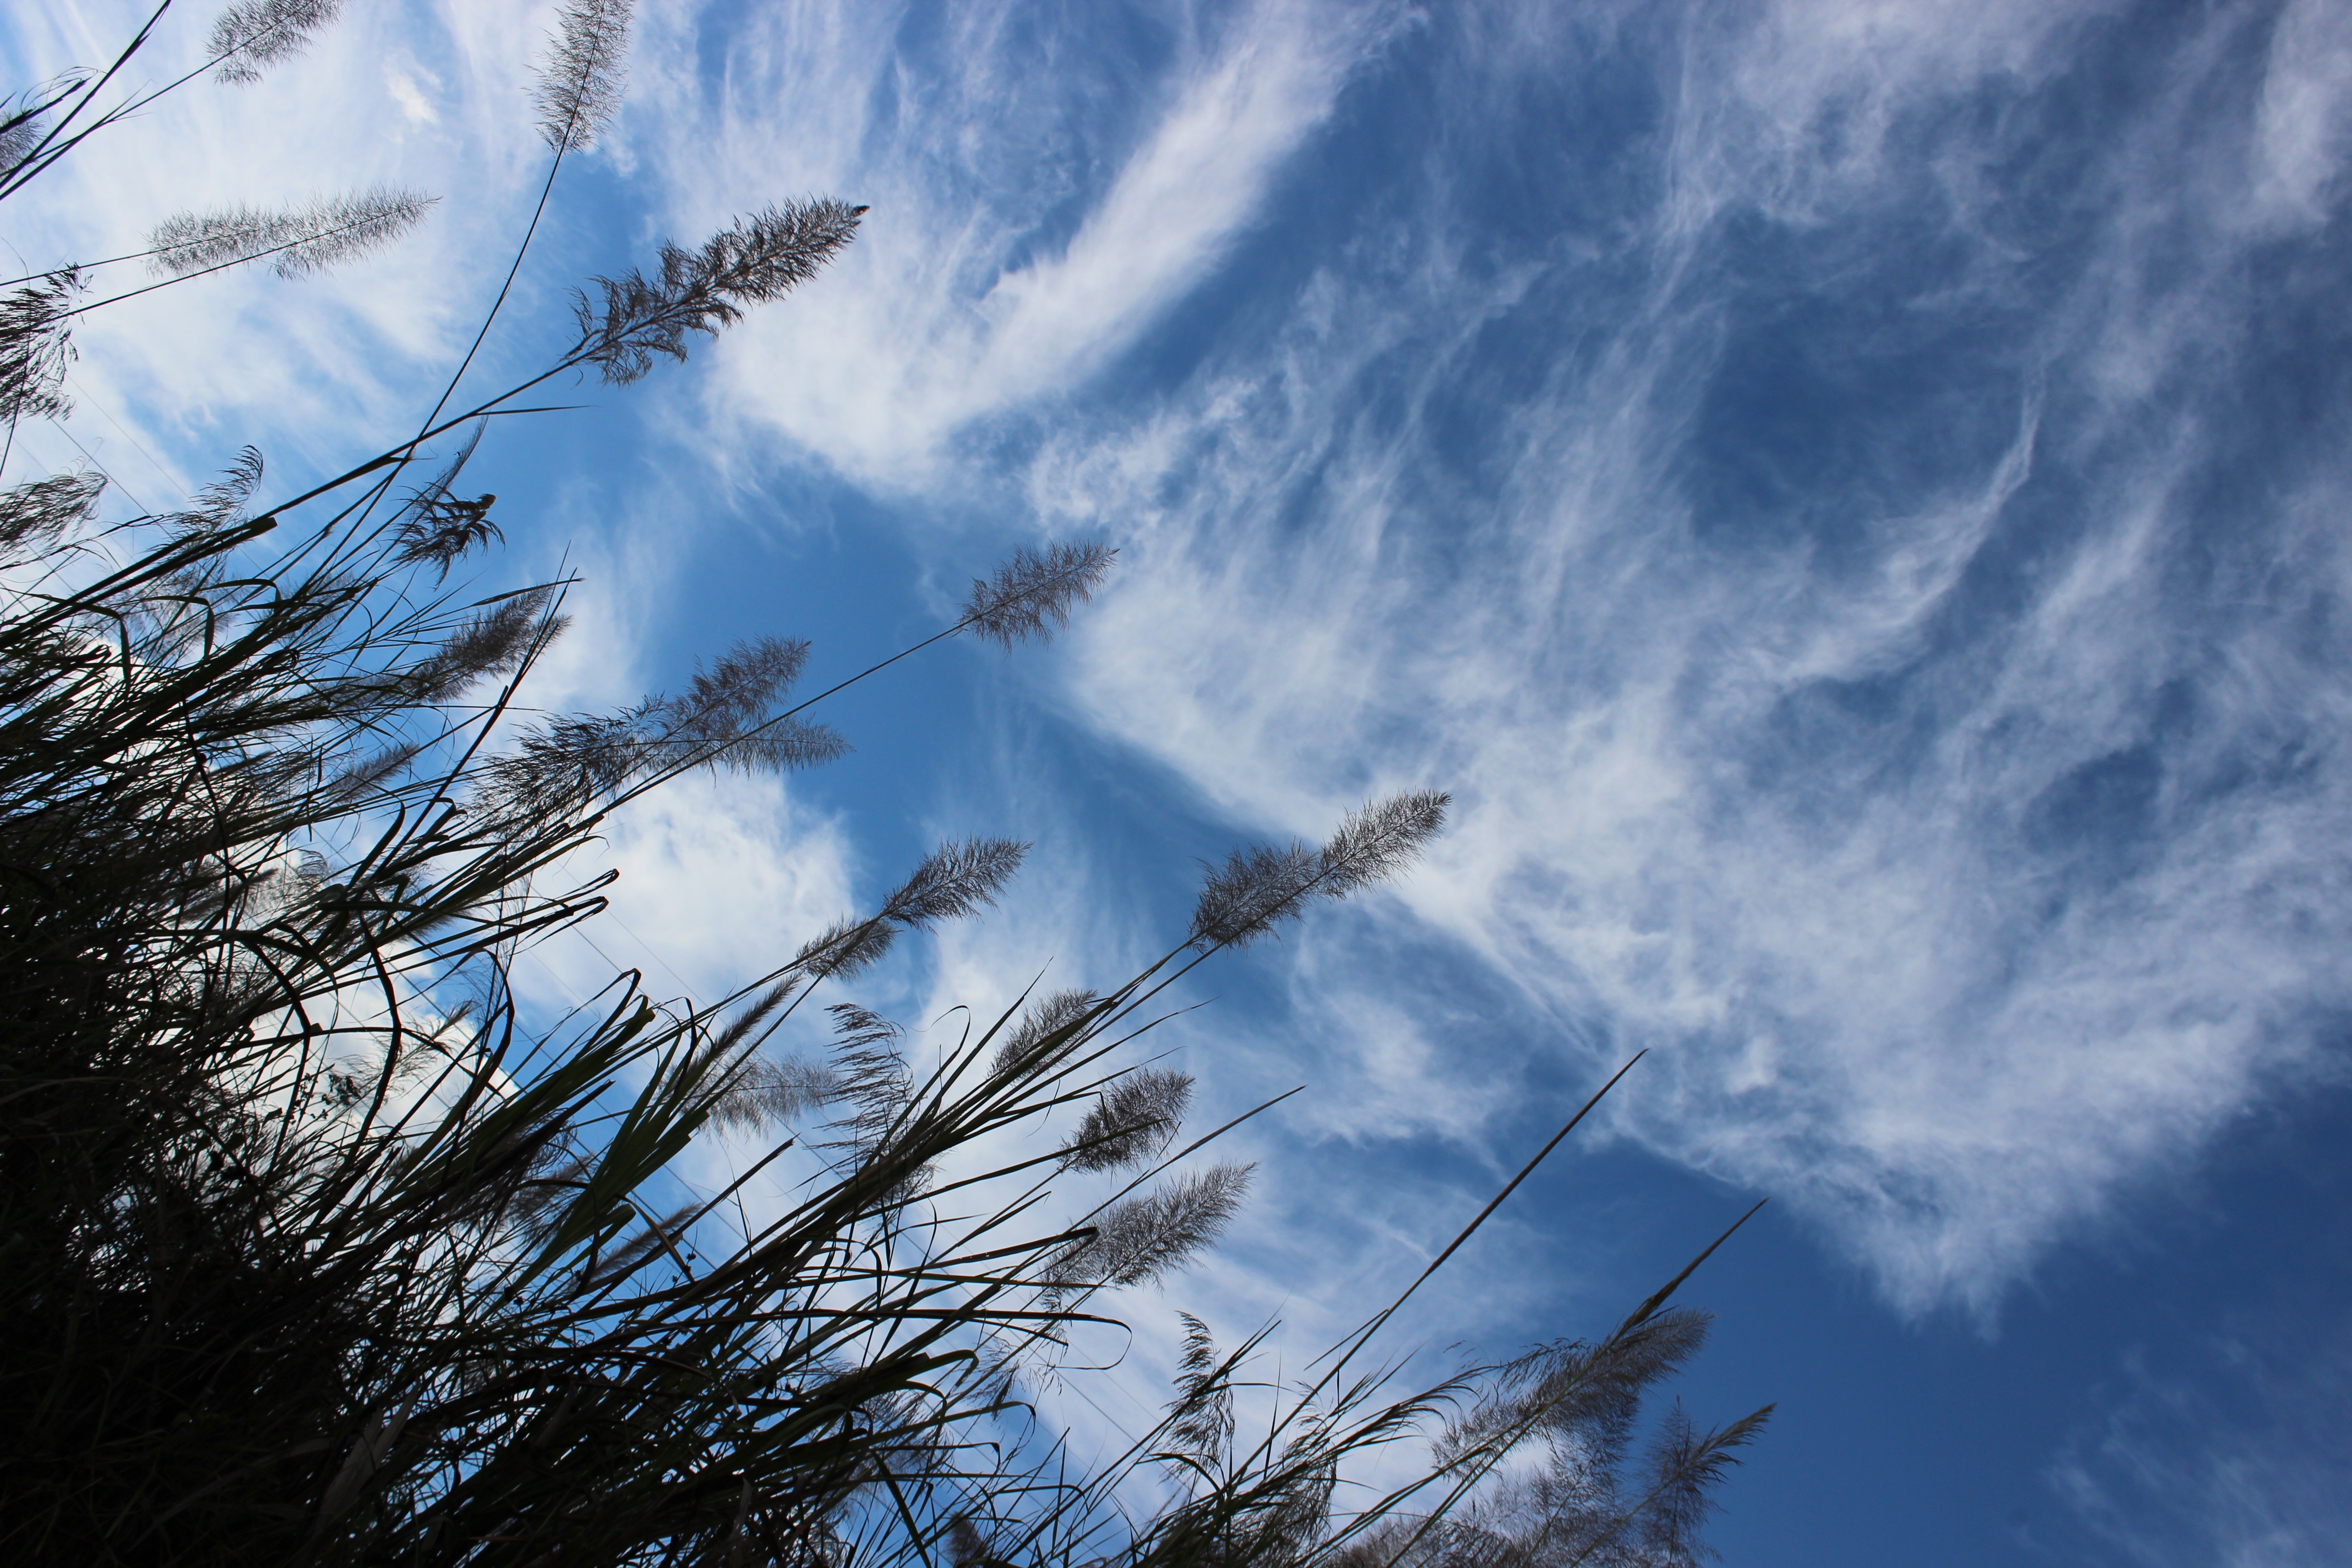
tree, nature, grass, branch, snow, winter, cloud, plant, sky, sunlight, wind, frost, atmosphere, reflection, weather, blue, freezing, meteorological phenomenon, atmosphere of earth